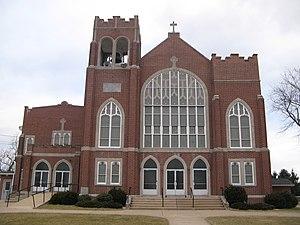
Centre Township est un township, situé dans le comté de Berks, en Pennsylvanie, aux États-Unis. En 2010, il comptait une population de 4 036 habitants.